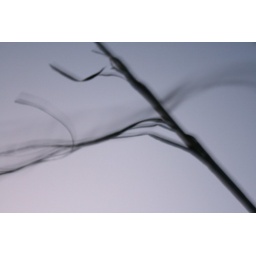
A single stalk of beach grass blowing around in the dimming light